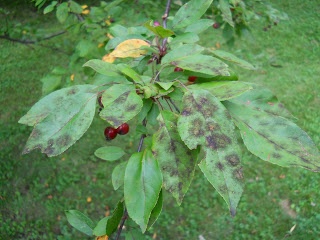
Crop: apple
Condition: scab